Brahmi script

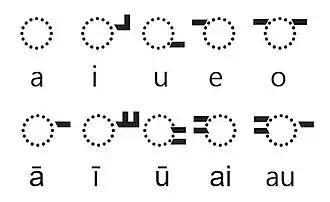
Brahmi diacritic vowels.

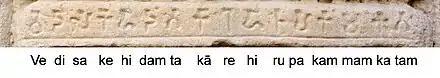
A 1st century BCE/CE inscription from Sanchi: ""Vedisakehi daṃtakārehi rupakaṃmaṃ kataṃ"" ("Ivory workers from Vidisha have done the carving").

Special conjunct consonants are used to write consonant clusters such as or . In modern Devanagari the components of a conjunct are written left to right when possible (when the first consonant has a vertical stem that can be removed at the right), whereas in Brahmi characters are joined vertically downwards.